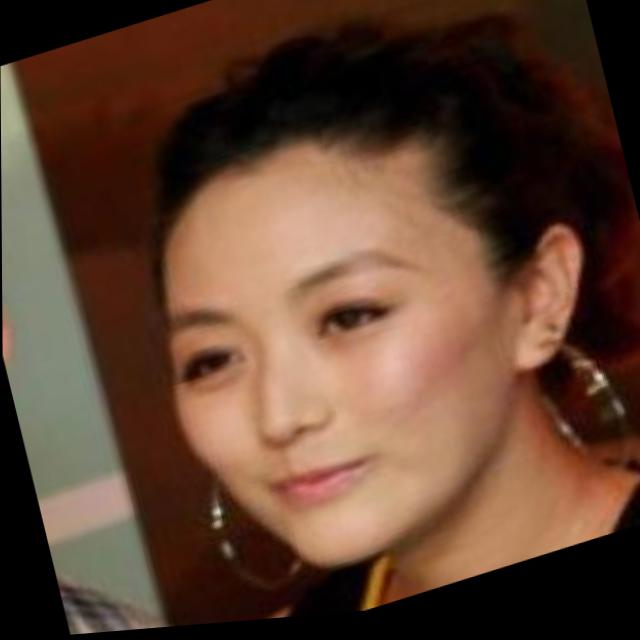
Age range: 21-44